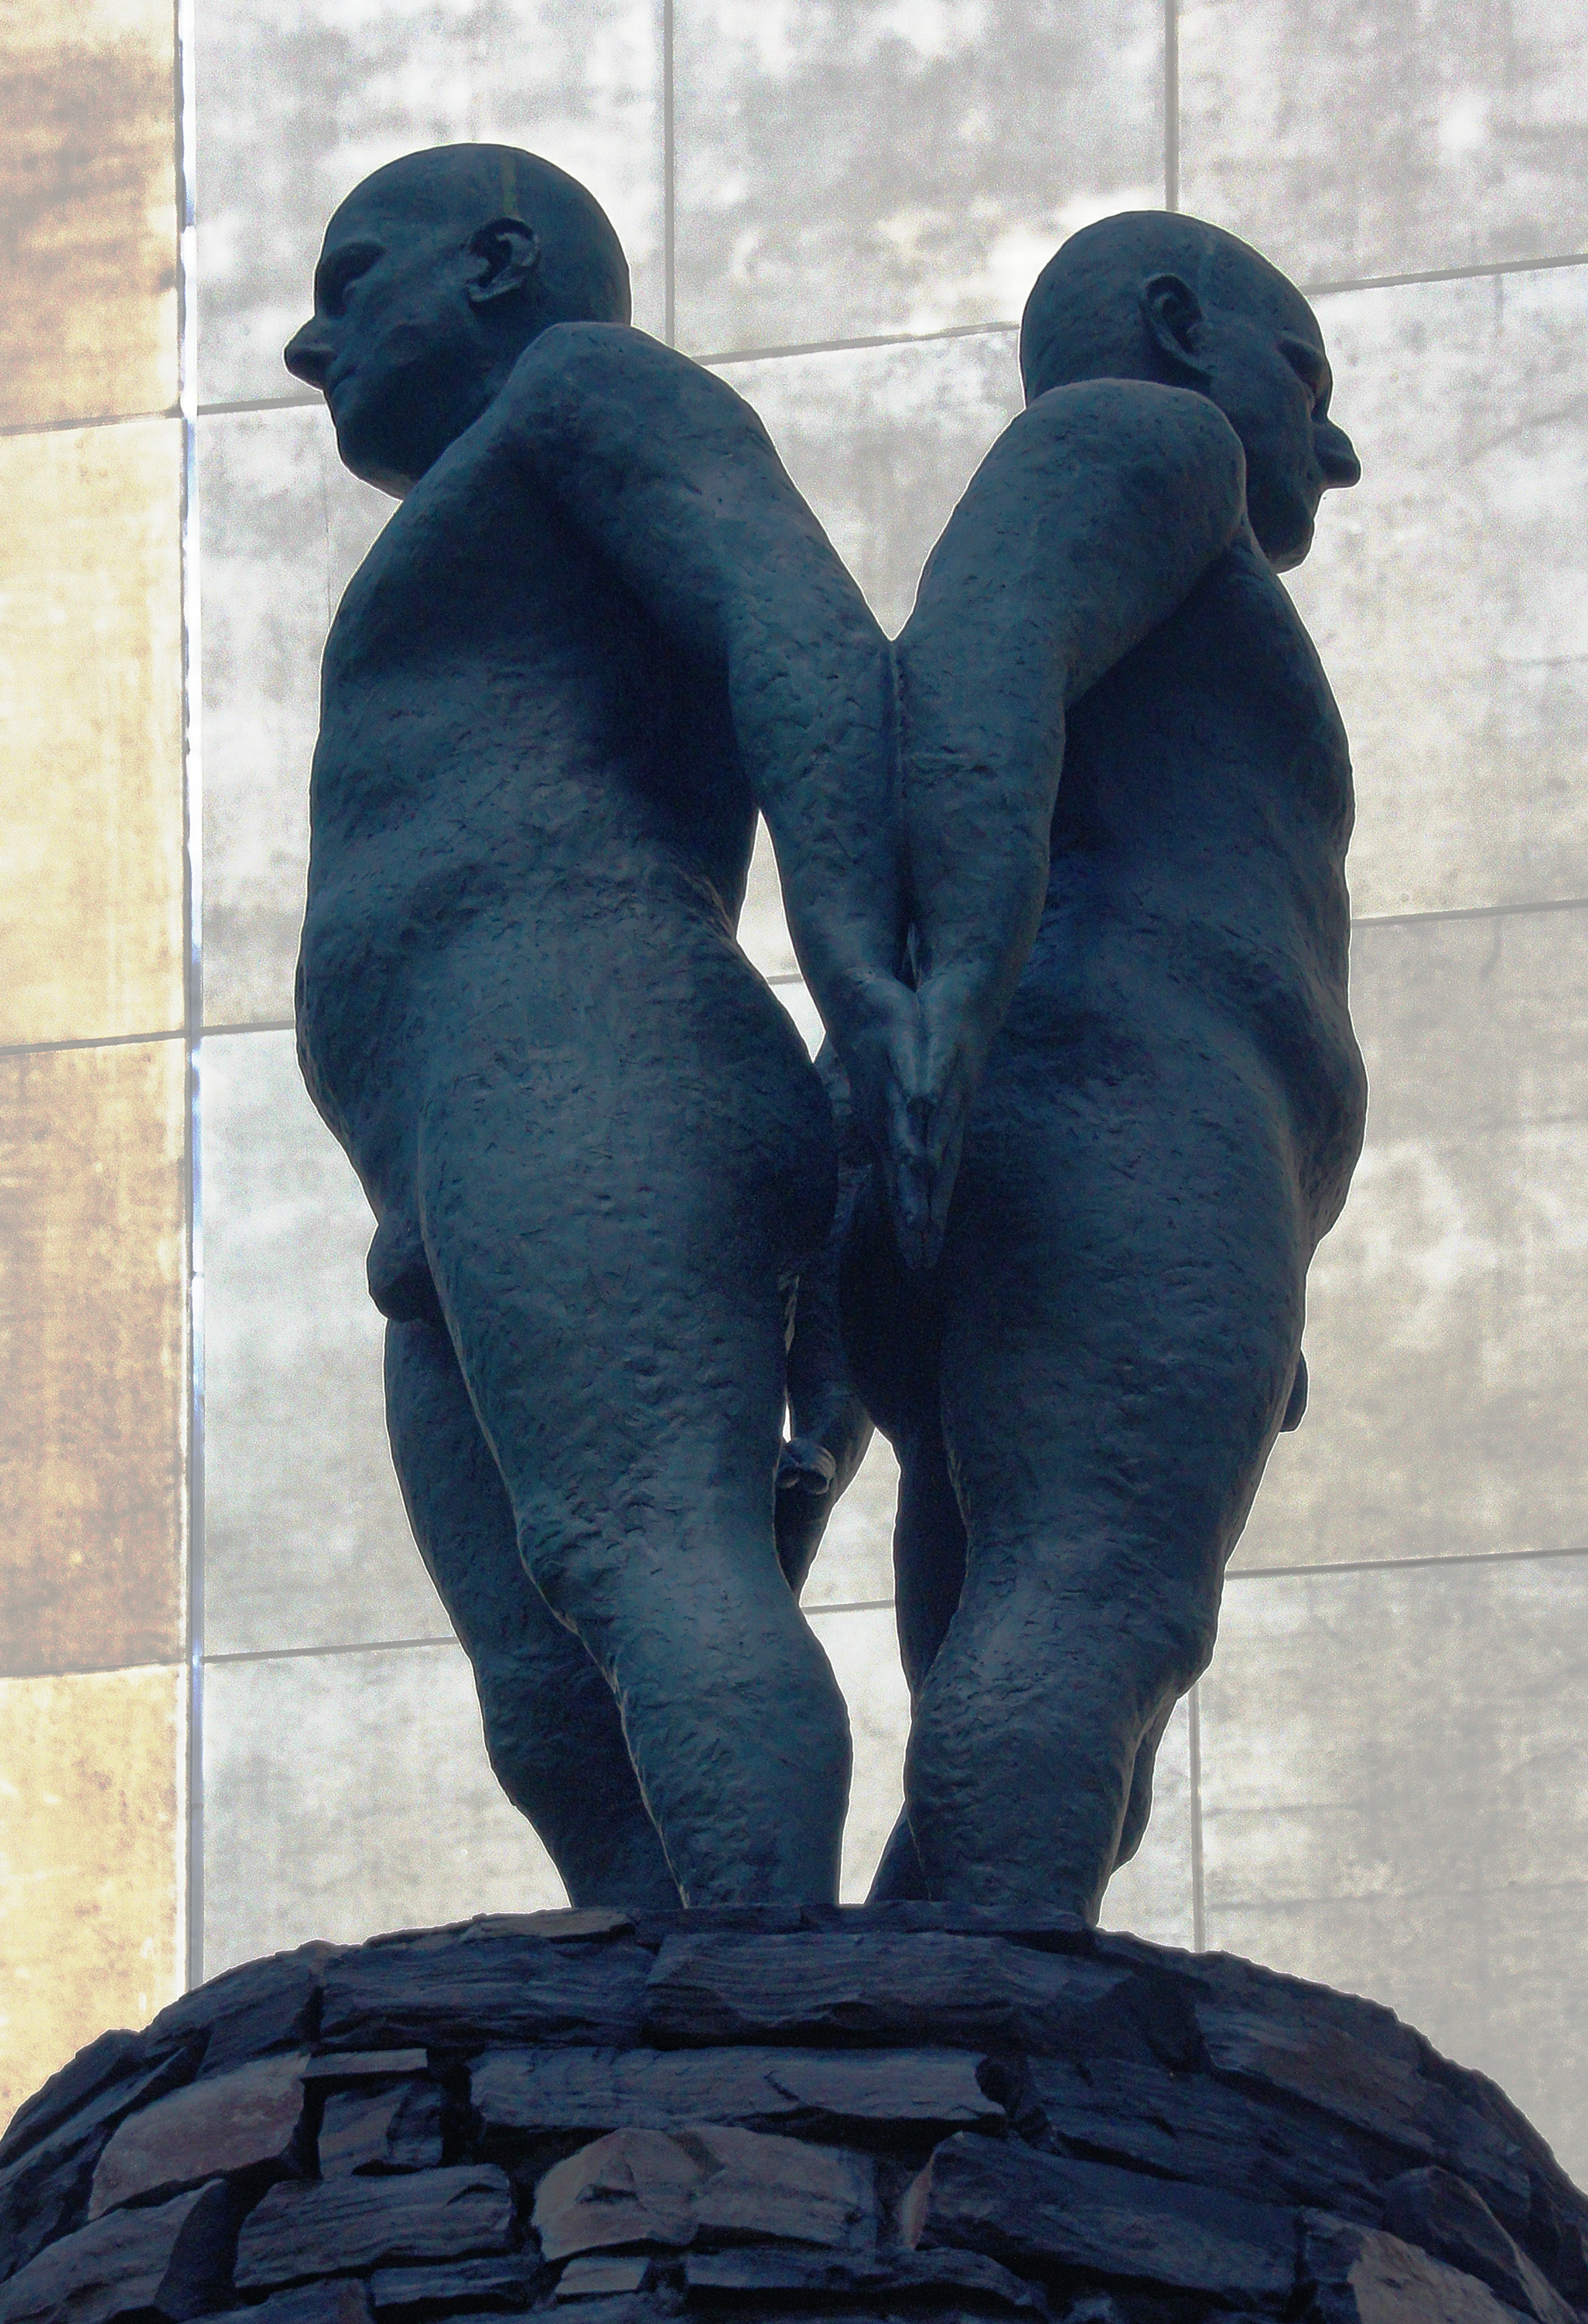
silhouette, monument, statue, color, blue, sculpture, art, temple, canada, culture, nude, image, cityscapes, sonyalpha, calgary, alberta, statures, twonudemen, twonakedmen, bankershall, human positions